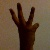
The image shows a hand gesture representing the number 6 in Indian Sign Language.